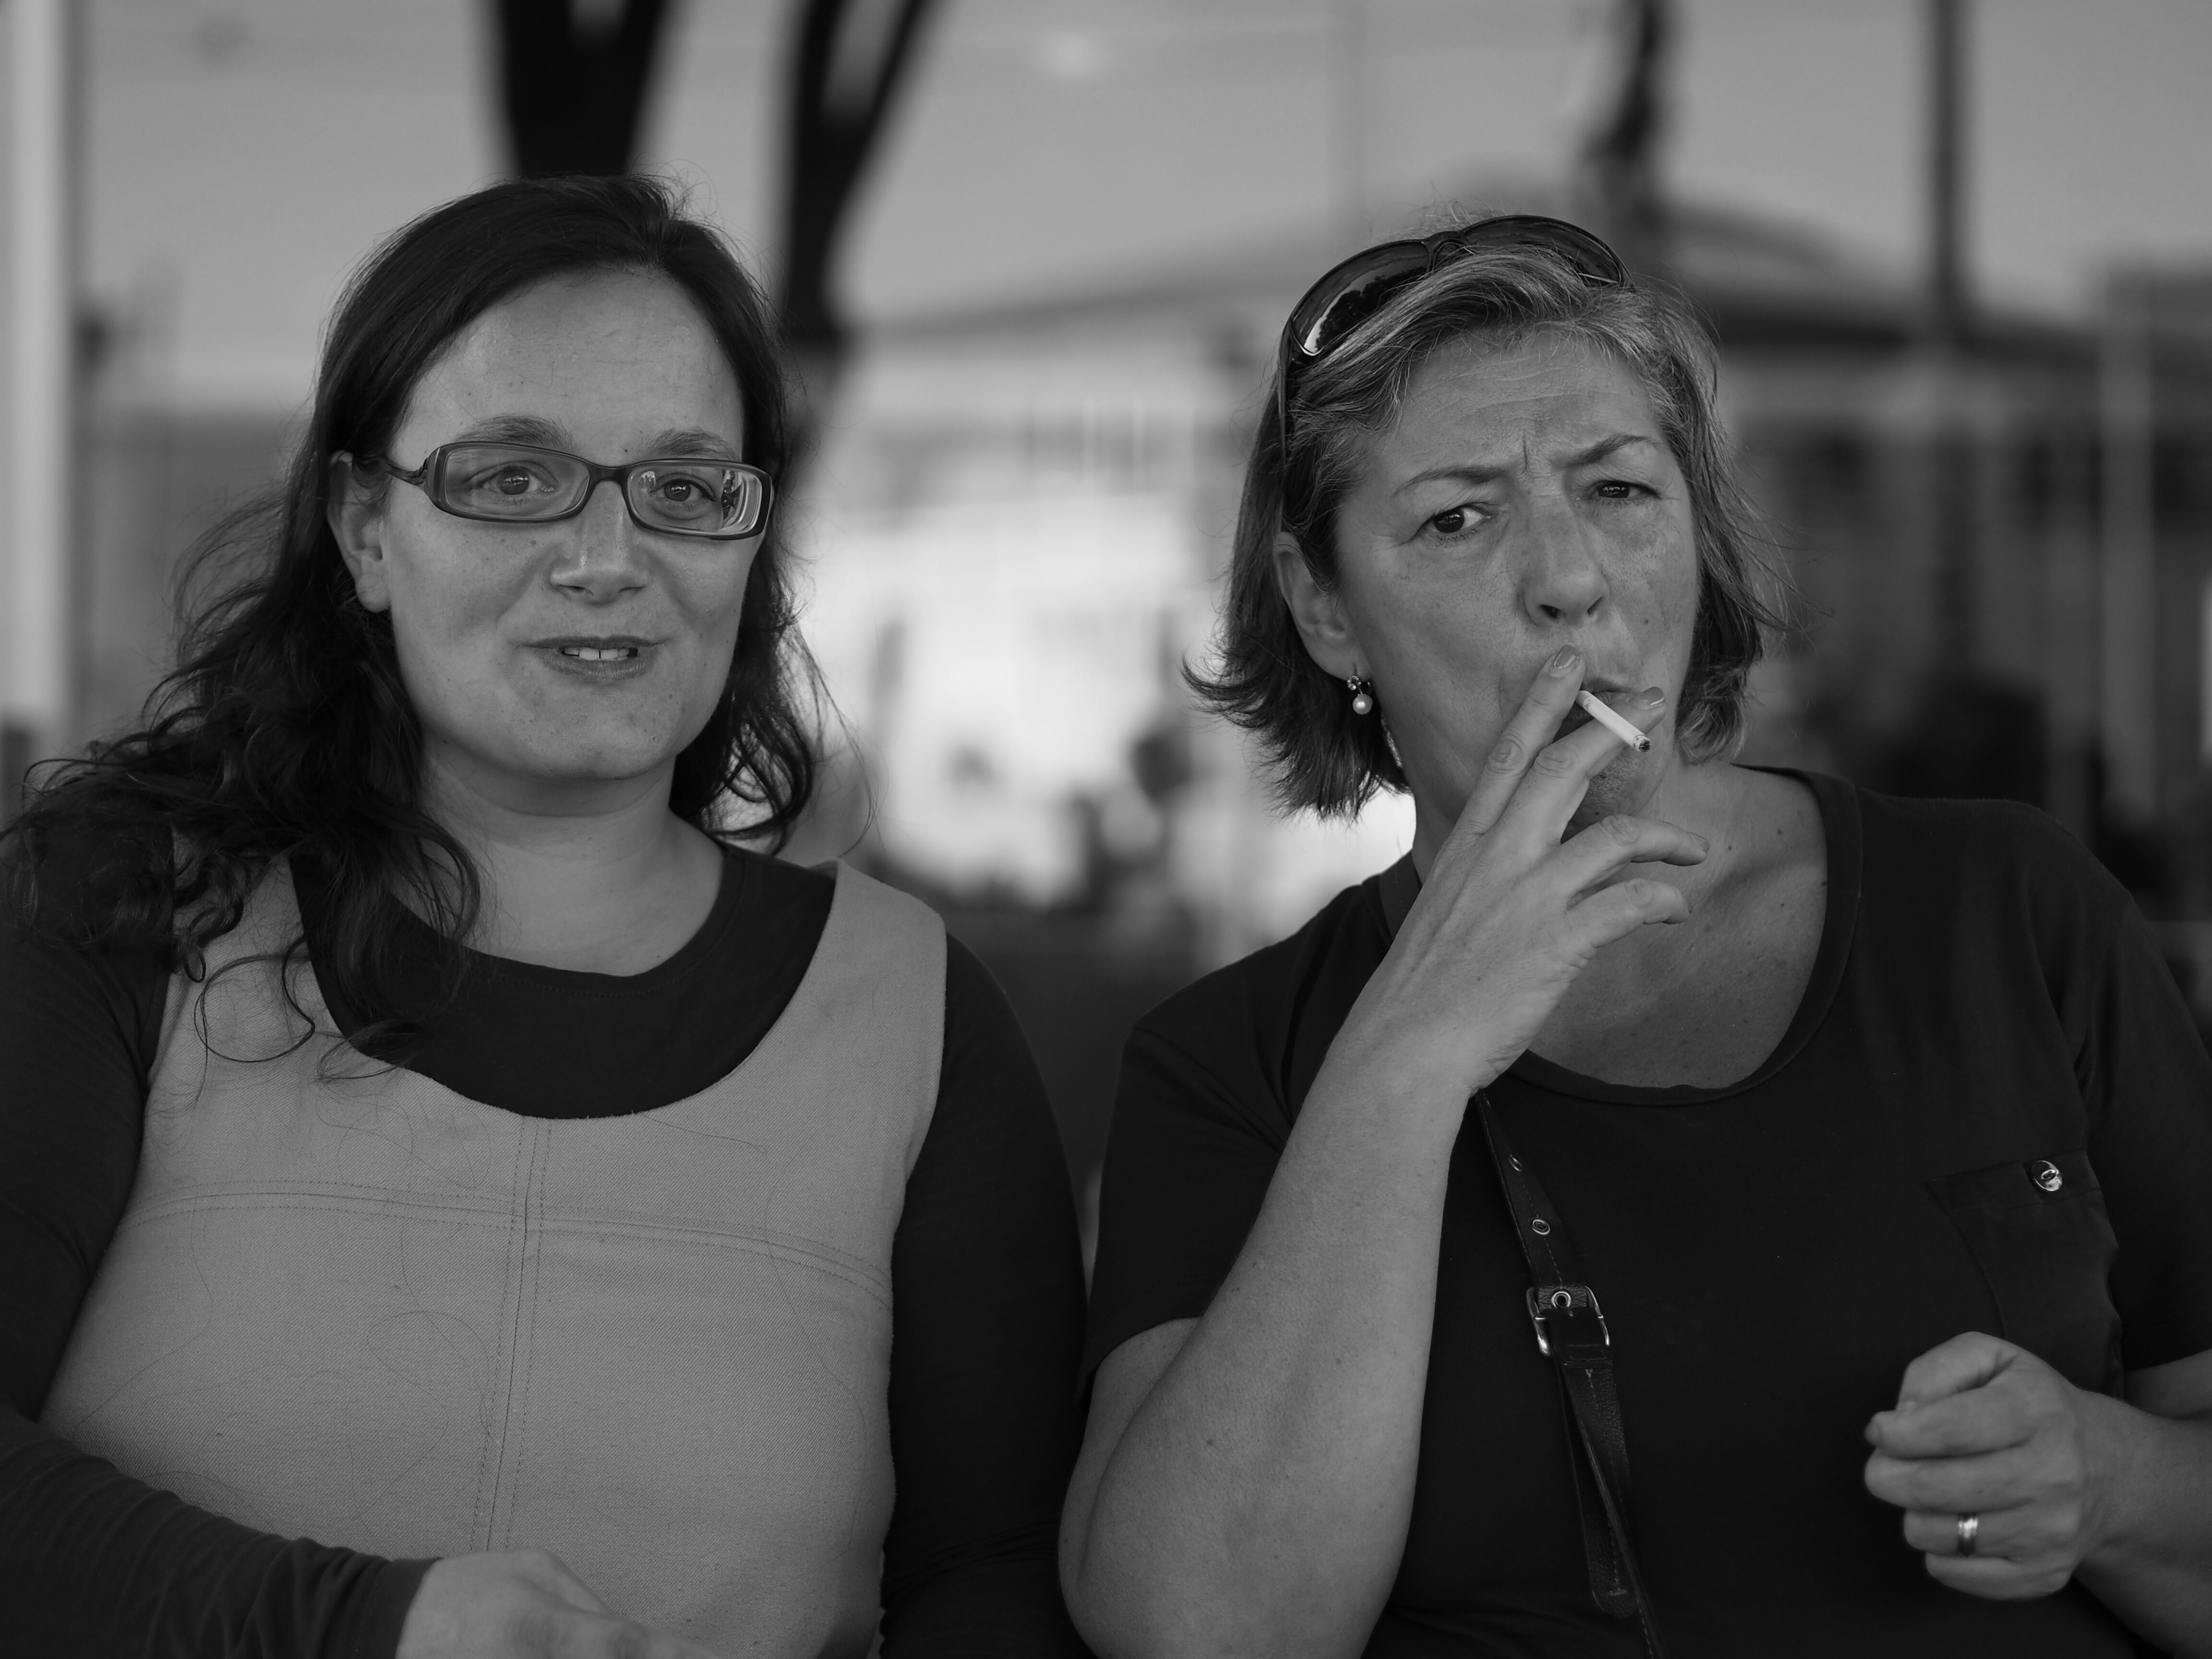
person, black and white, people, white, street, photography, urban, social, portrait, lens, black, monochrome, facial expression, smile, streetphotography, bw, blackandwhite, blackwhite, streets, candid, best, moments, glasses, public, em5, olympus, photograph, prime, pretoebranco, rua, omd, streetphoto, faces, eyed, f18, 18, 45mm, lisboa, lisbon, moment, unposed, decisive, souls, pretobranco, preto, retratos, omdem5, sp, pb, inpublic, fotografiaderua, streetmoments, lavinha, monochrome photography